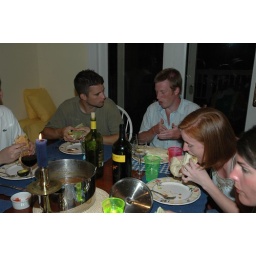
**Carter explaining in sign language how he was recently in a car crash. **Tiffany explaining in sign language that she's still hungry.